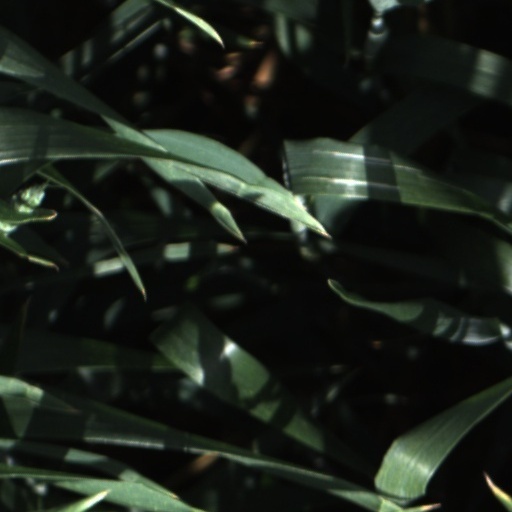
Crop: wheat